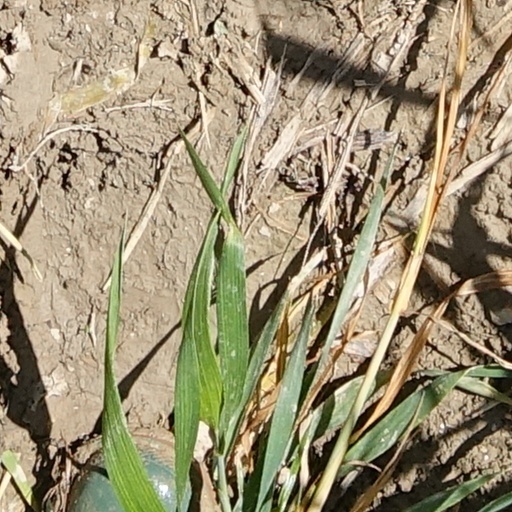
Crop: wheat